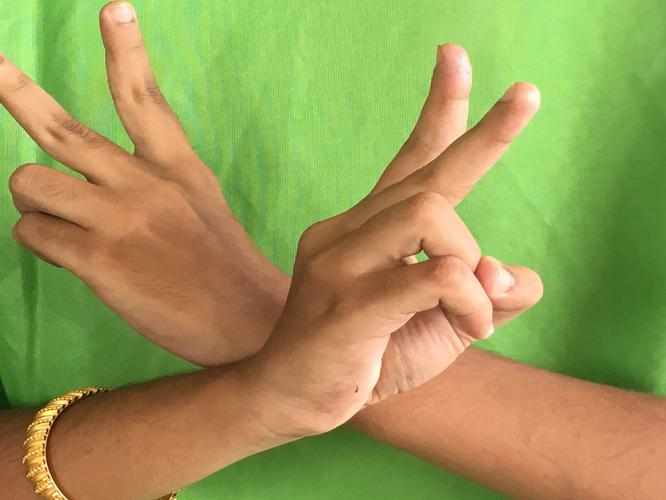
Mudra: Kartariswastika
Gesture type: double_hand